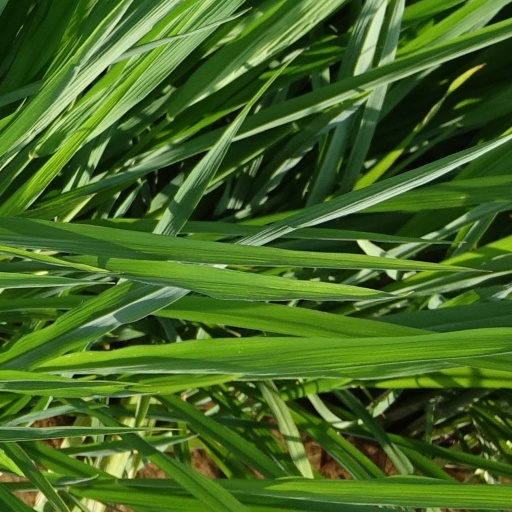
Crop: rice